XIX Army Corps

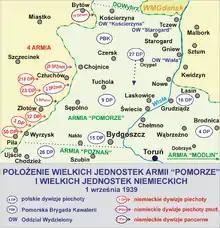
Initial positions of German 4th Army forces and the Polish defenders.

"For the overall makeup of German forces in preparation for the Invasion of Poland, see also German order of battle for the invasion of Poland."